Institution of Professionals, Managers and Specialists

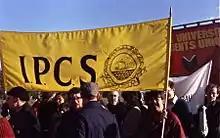
IPCS branch banner 1986 in London on Fowler demo

The union absorbed the Society of Technical Civil Servants in 1969. In 1976, after many attempts to get its members to agree, it joined the Trades Union Congress. In 1984, the Association of Government Supervisors and Radio Operators (AGSRO) joined IPCS.